Voyage of Time

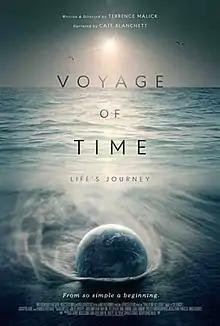
Theatrical release poster

Voyage of Time is a 2016 American experimental documentary film written and directed by Terrence Malick. The film is said to be an examination of the birth and death of the known universe. Malick had been working on the film for over forty years and it has been described by Malick himself as "one of my greatest dreams".